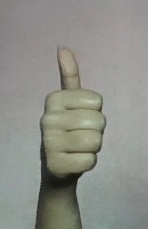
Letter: aleff